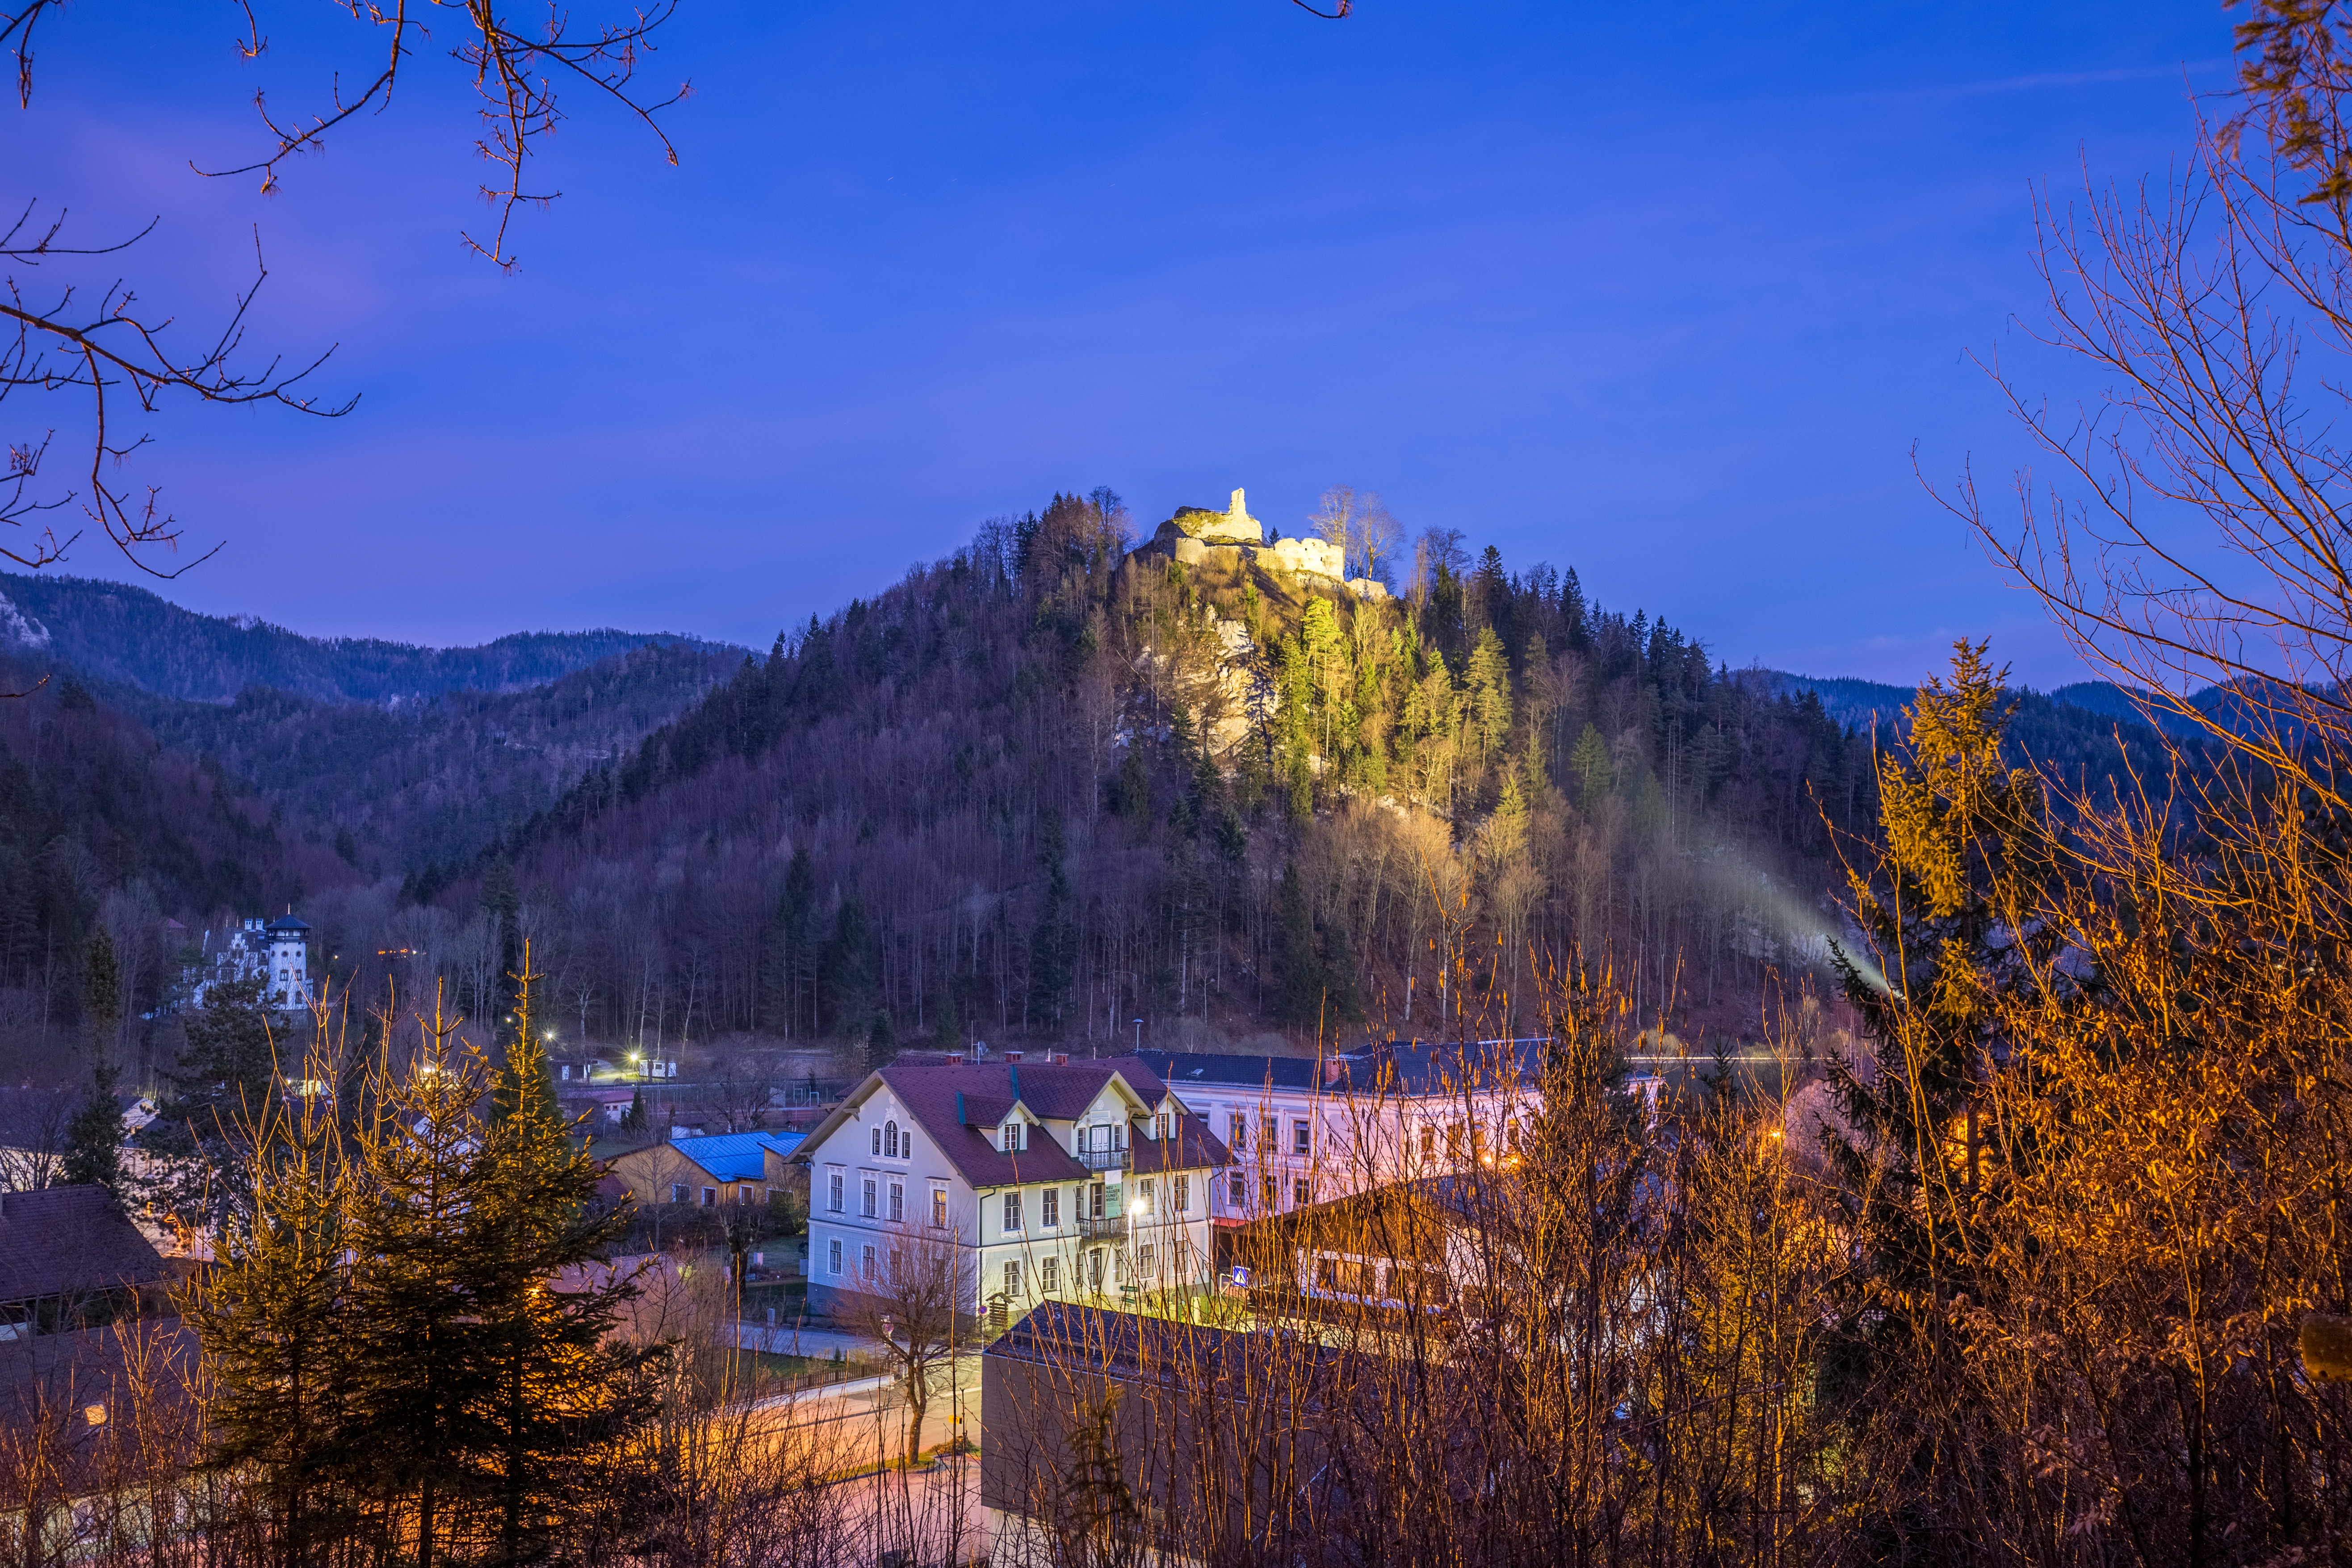
ruin, castle, sky, nature, tree, mountain, wilderness, winter, mountain range, alps, cloud, morning, hill, leaf, sunlight, landscape, house, snow, atmosphere, architecture, evening, hill station, rural area, mountain village, night, mount scenery, plant, city, forest, building, autumn, fell, national park, pine family, home, tourism, tourist attraction